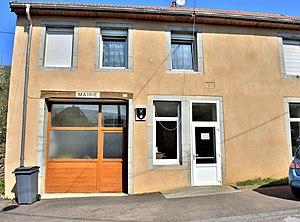
Façade de la mairie de Branne. Doubs